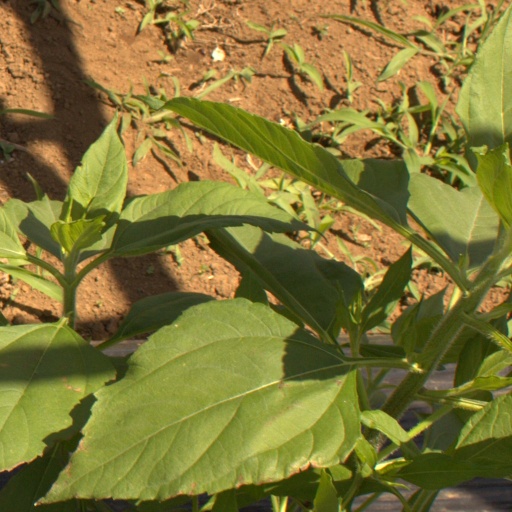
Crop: Jerusalem artichoke